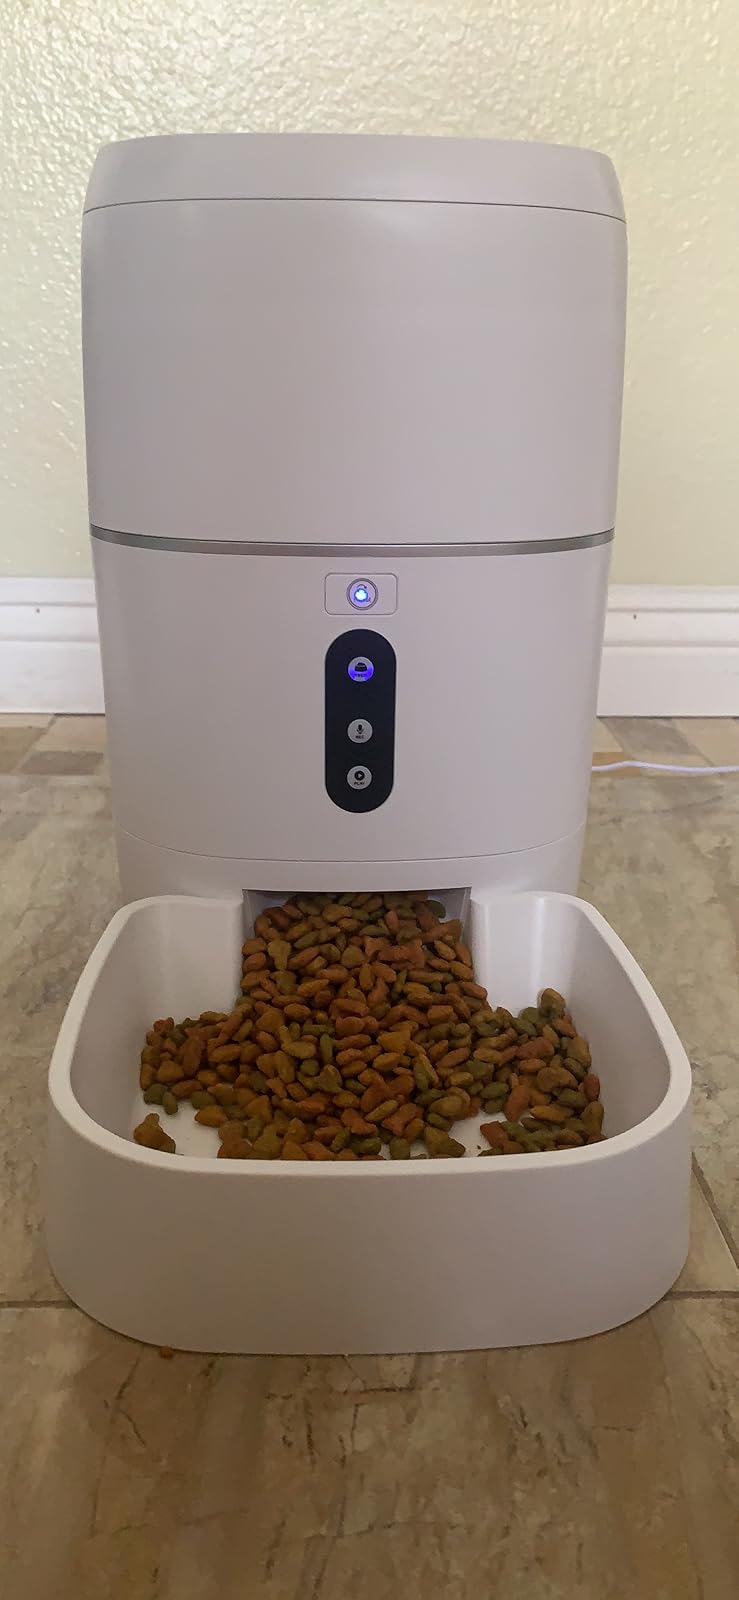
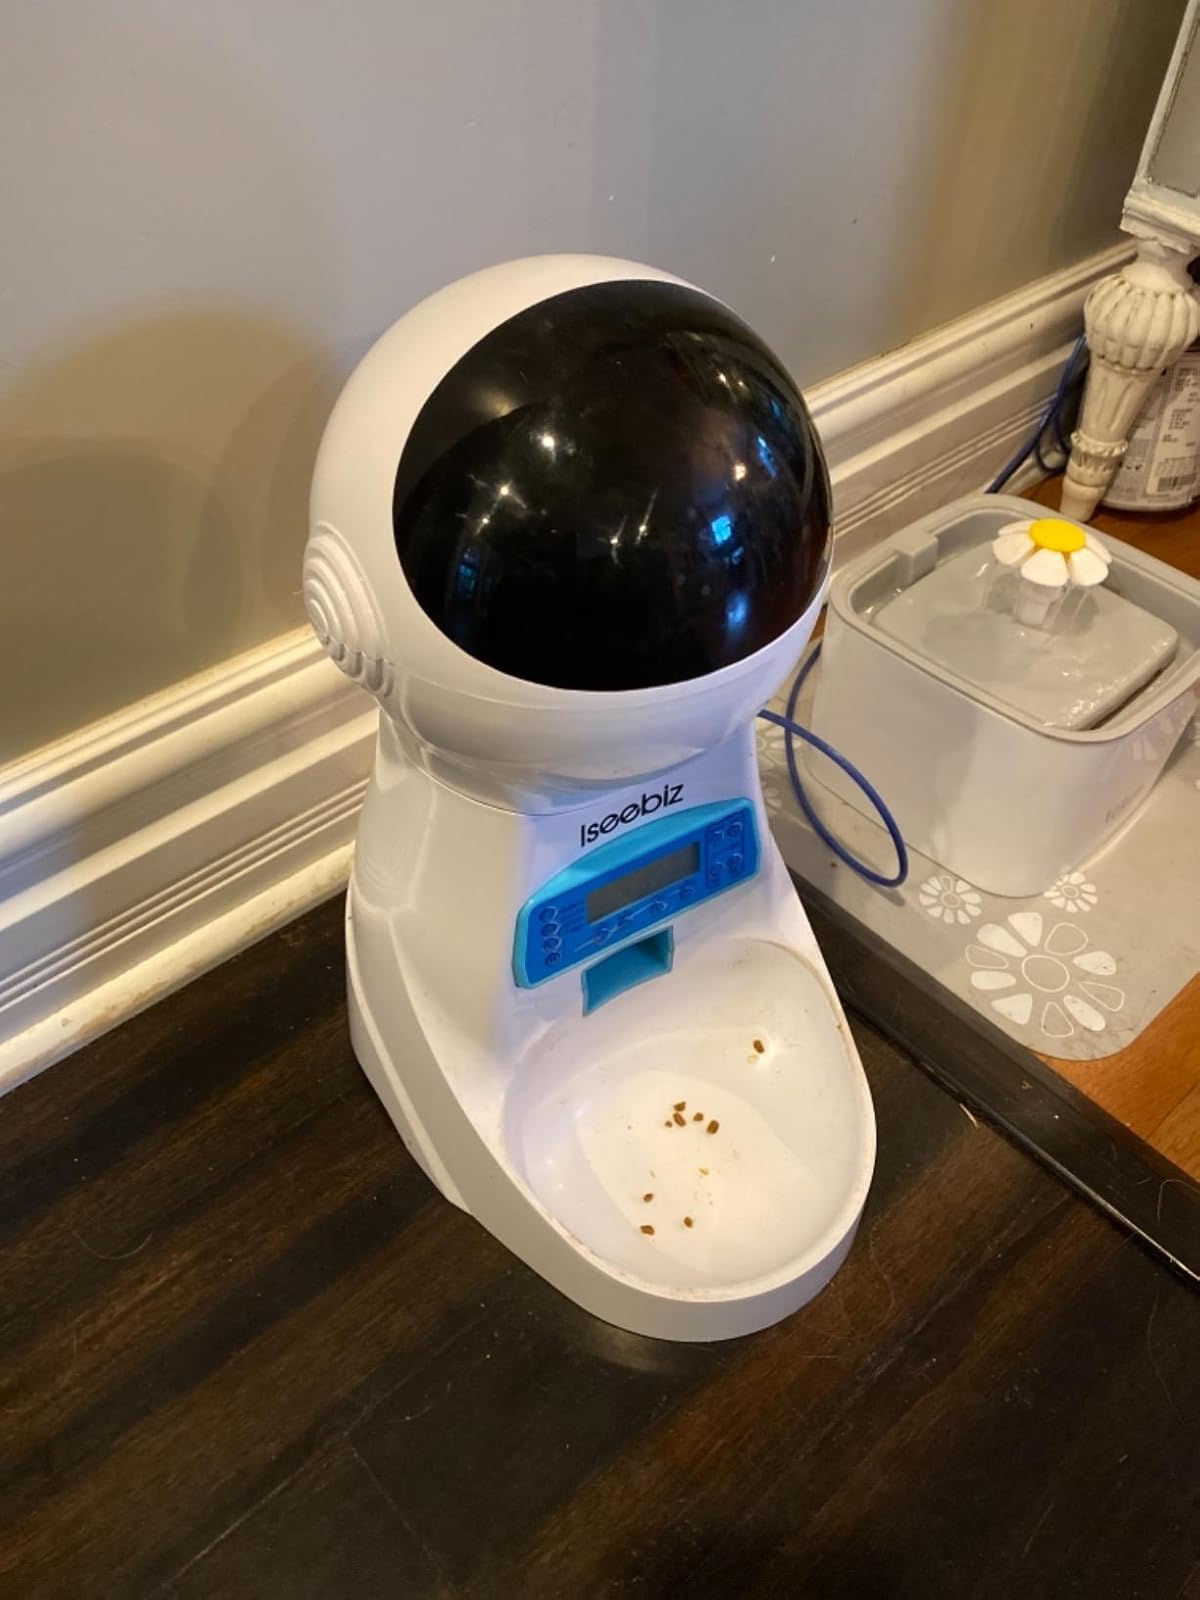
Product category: items_feeder
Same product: no